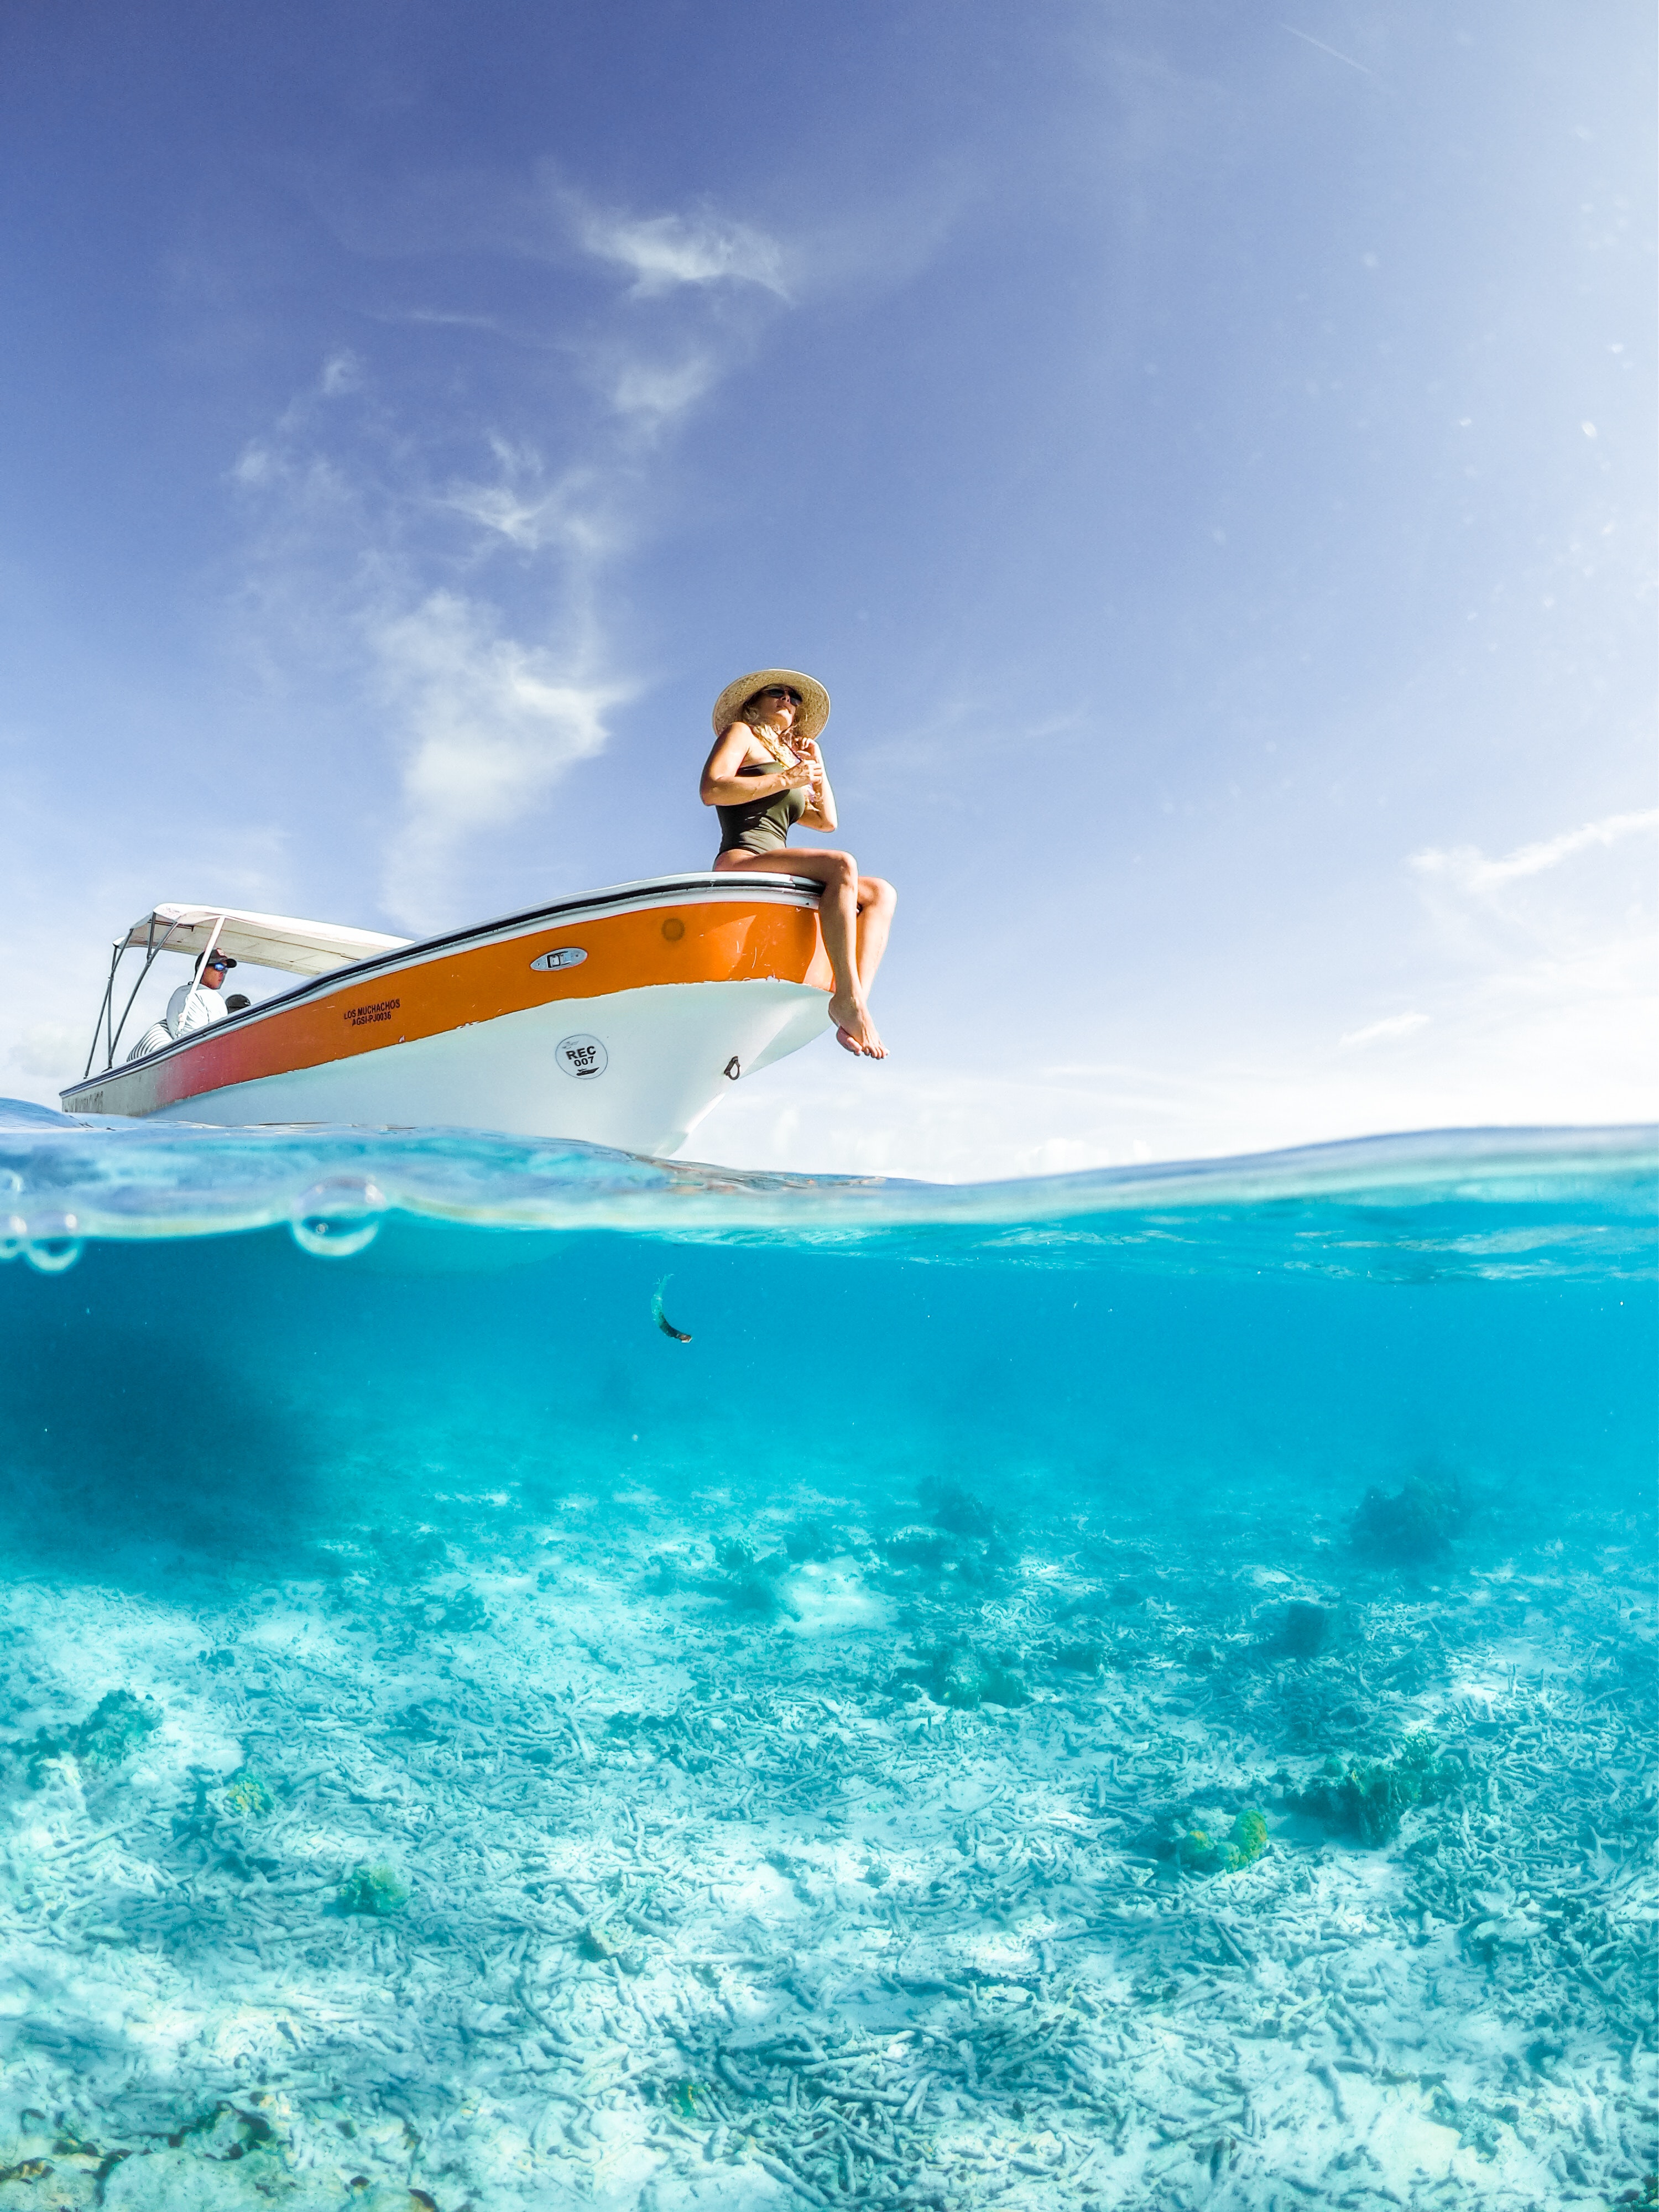
woman, water, sky, cloud, surfboard, Surfing Equipment, boats and boating equipment and supplies, skimboarding, watercraft, happy, windsurfing, wind, People in nature, travel, leisure, surfing, board short, swimwear, landscape, boardsport, wind wave, personal protective equipment, knee, recreation, electric blue, surface water sports, extreme sport, adventure, eyewear, sports, beach, windsports, tropics, water sport, lake, water transportation, wakesurfing, ocean, fun, wave, coast, horizon, caribbean, individual sports, vacation, boating